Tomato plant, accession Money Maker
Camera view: vertical (180 deg); turntable rotation: 210 degrees
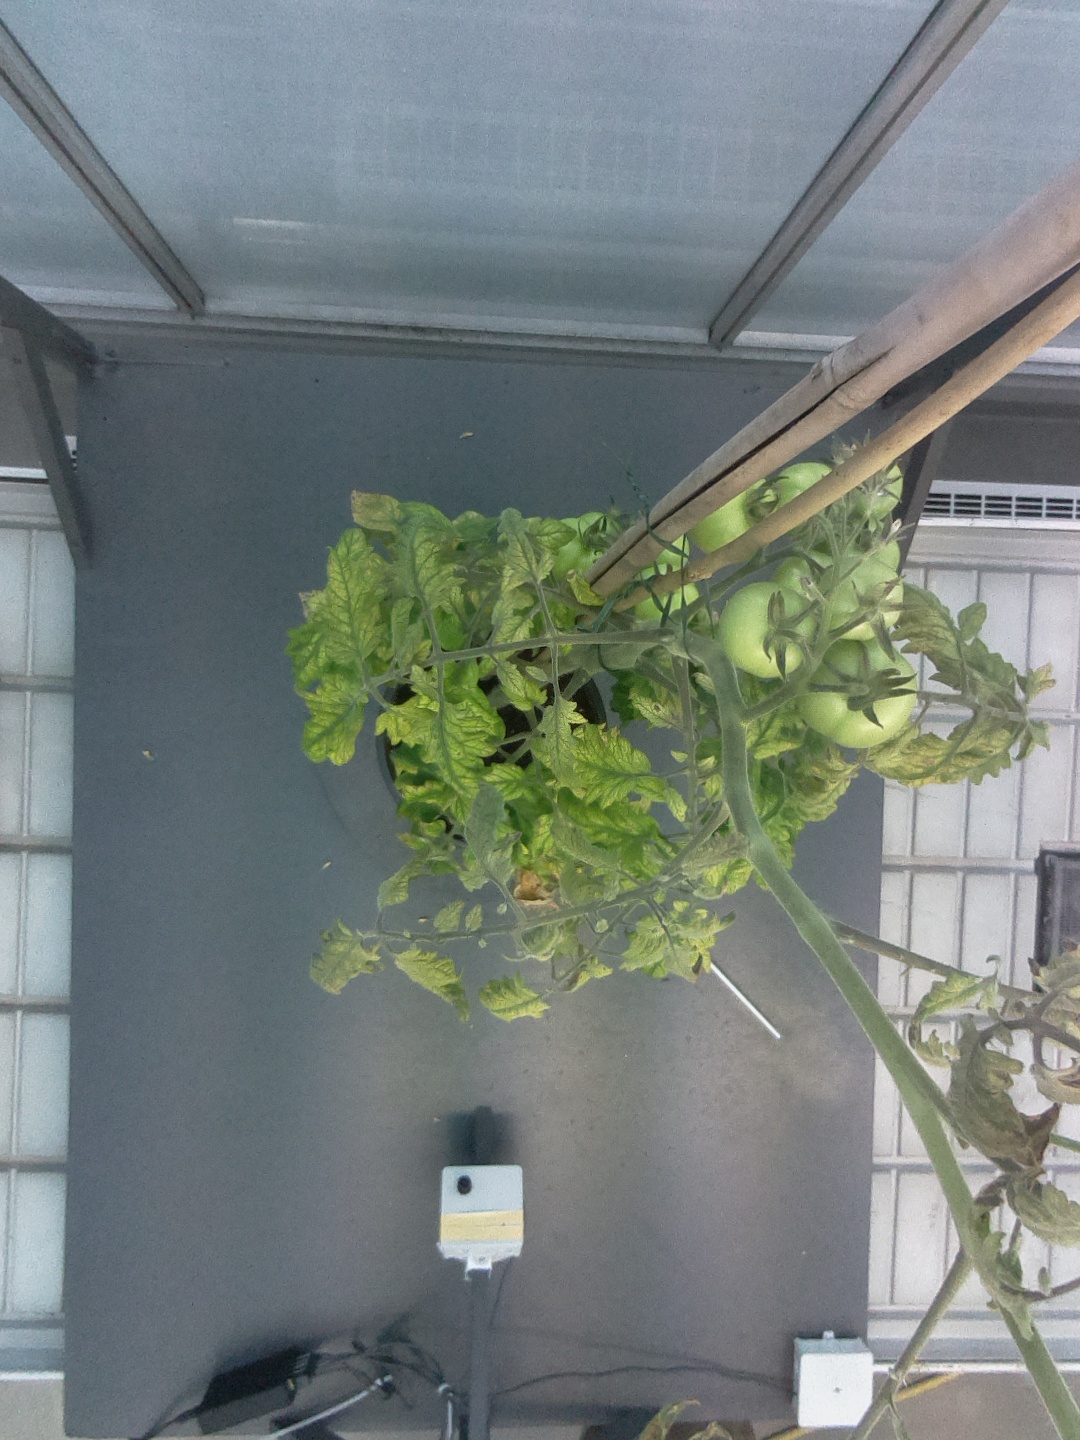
BBCH growth stage 79: 90% -100% of final fruit size